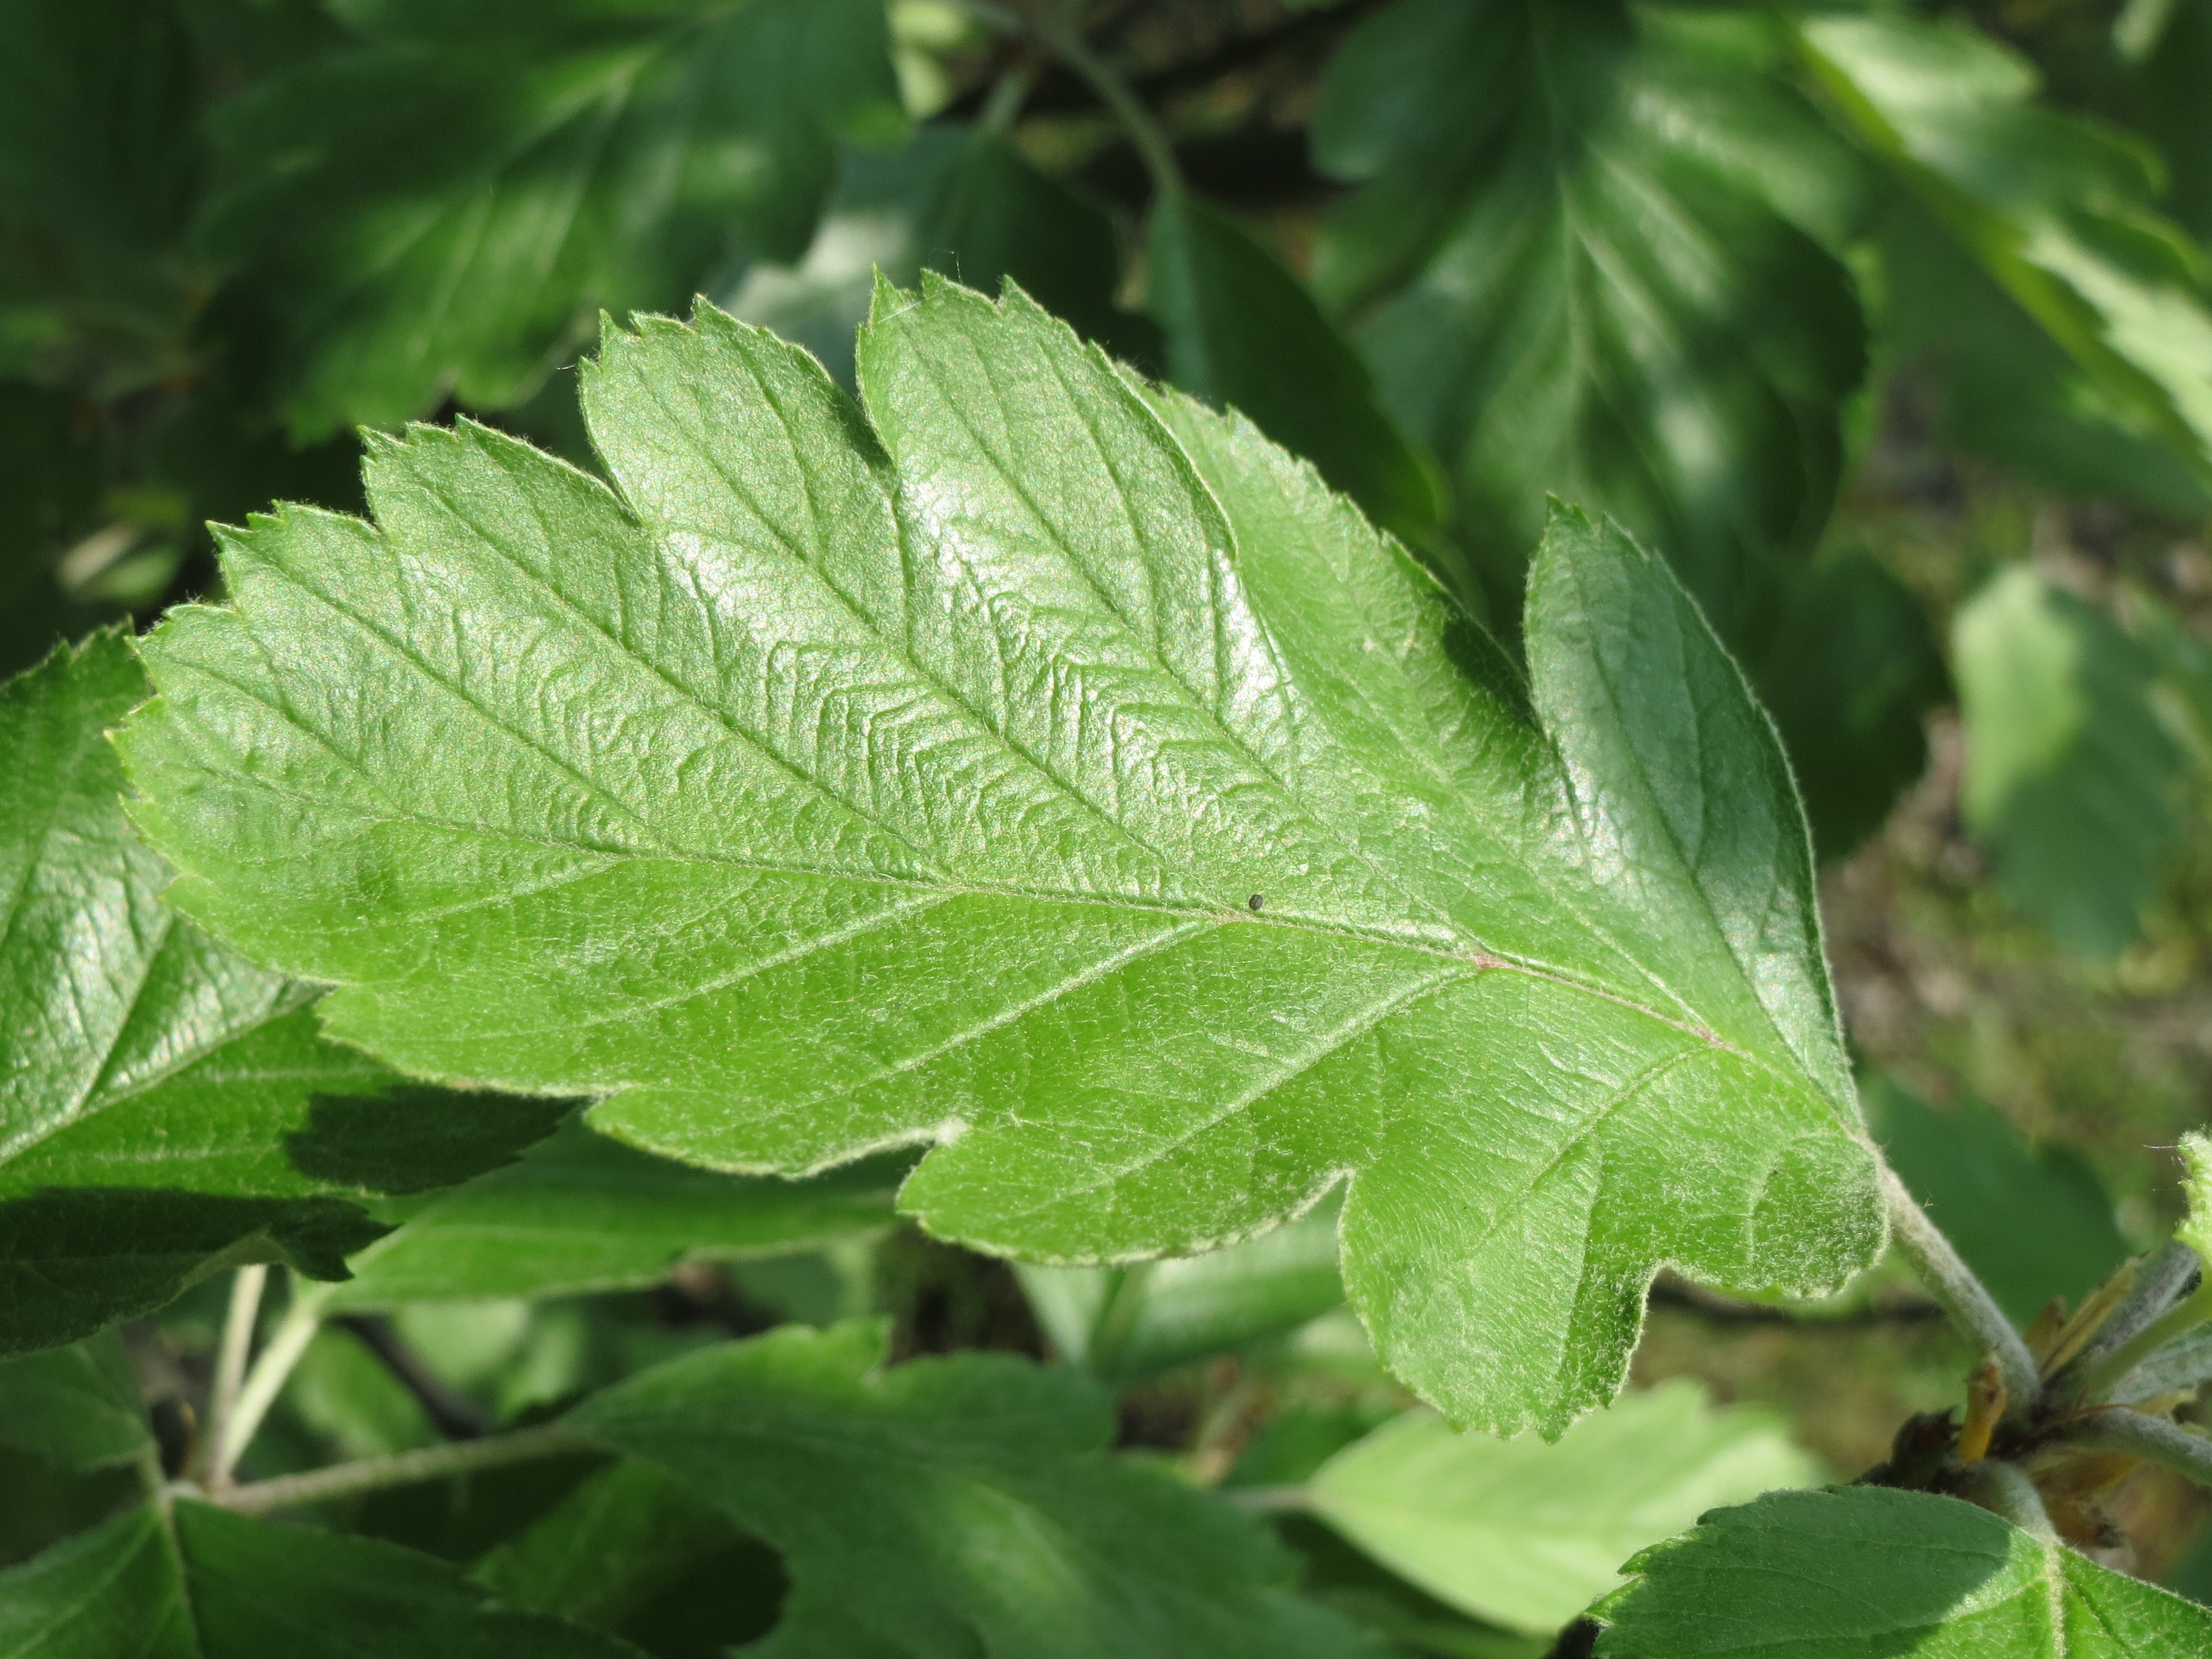
tree, plant, leaf, flower, herb, produce, macro, botany, flora, shrub, rowan, mountain ash, sorbus, flowering plant, annual plant, woody plant, land plant, whitebeam, service tree